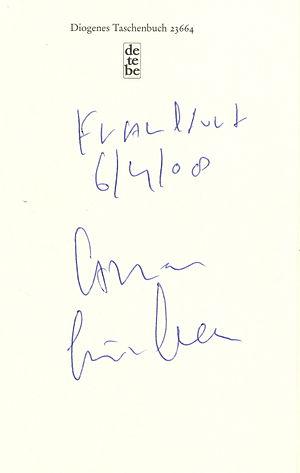
Arnon Grünberg est un romancier néerlandais né le 22 février 1971 à Amsterdam. Il a l'habitude d'orthographier son nom de famille sans umlaut : Grunberg.